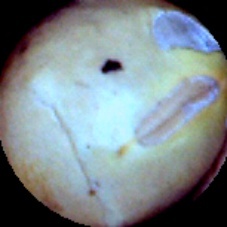
Label: Skin-damaged